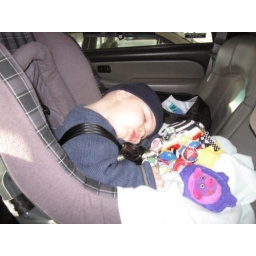
hunter asleep in car seat